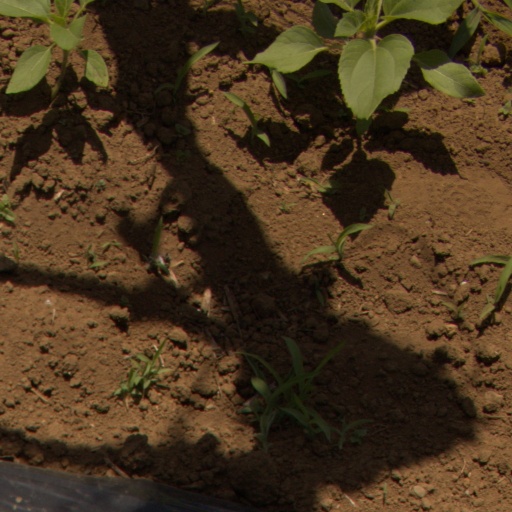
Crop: Jerusalem artichoke